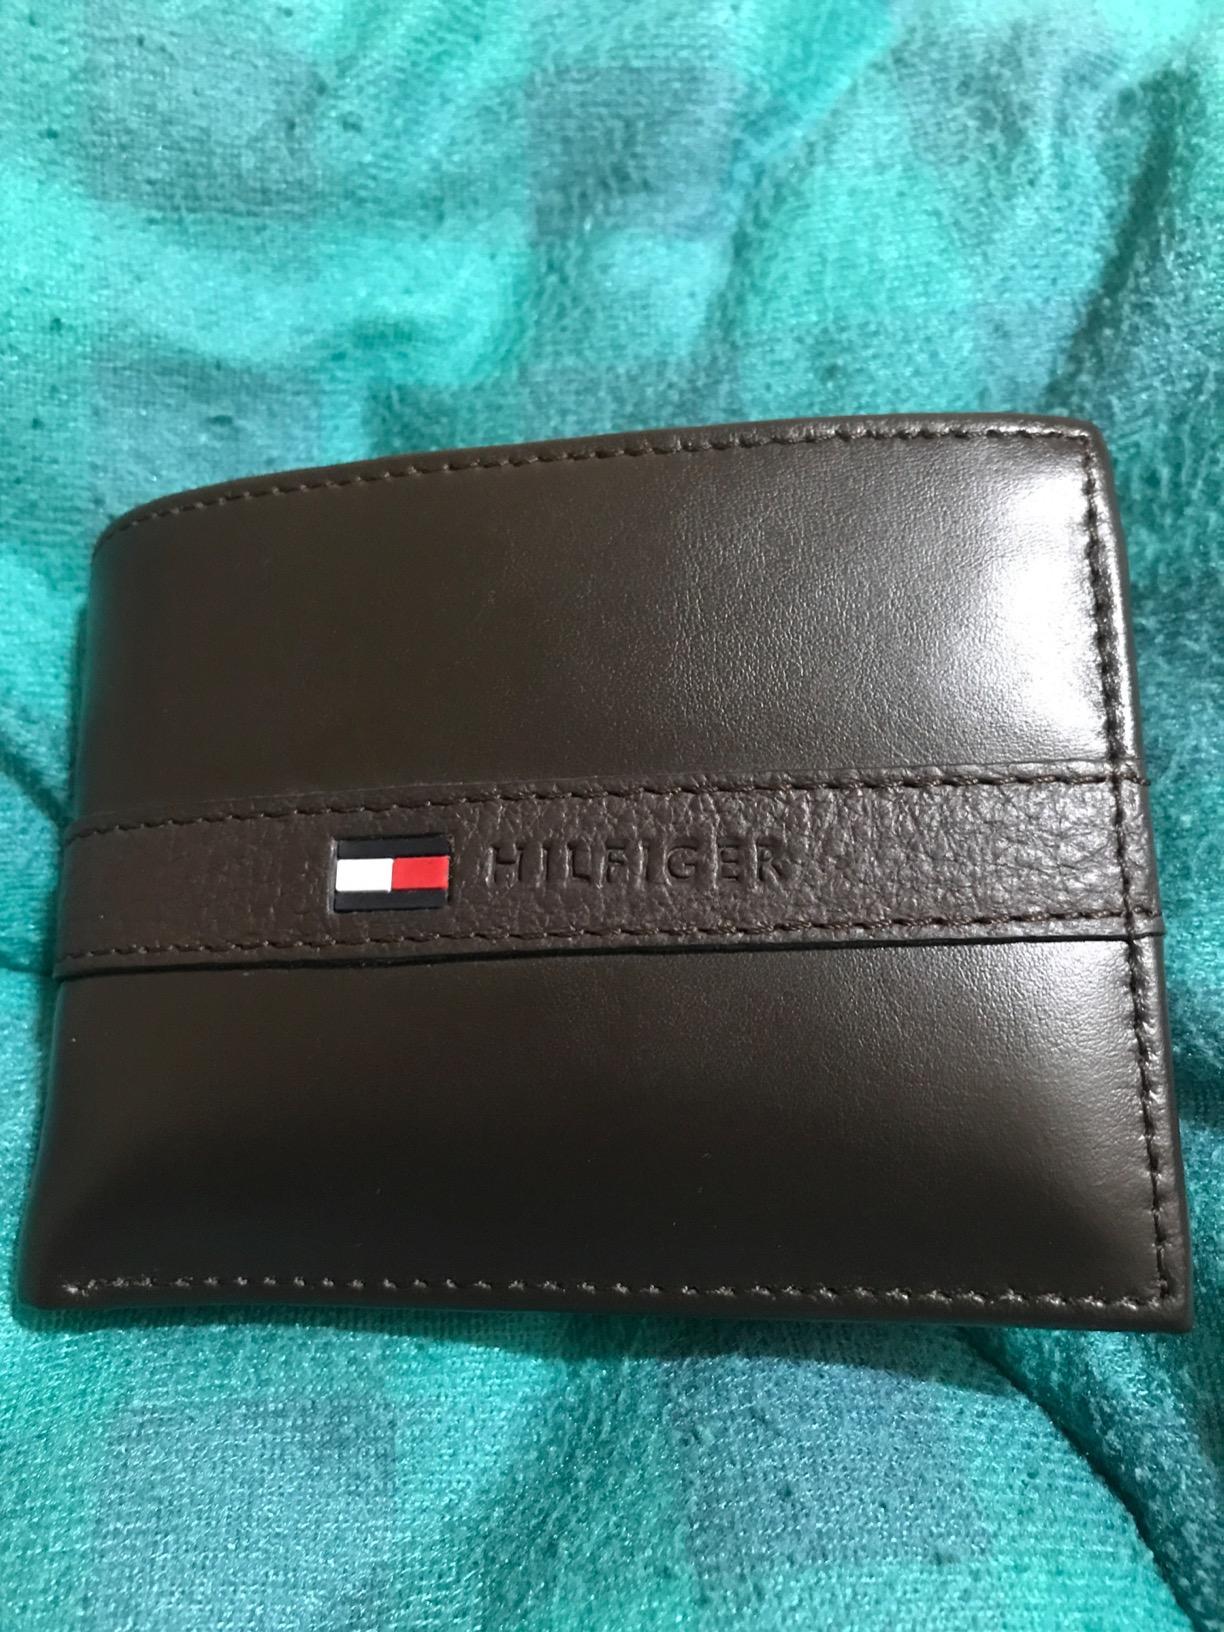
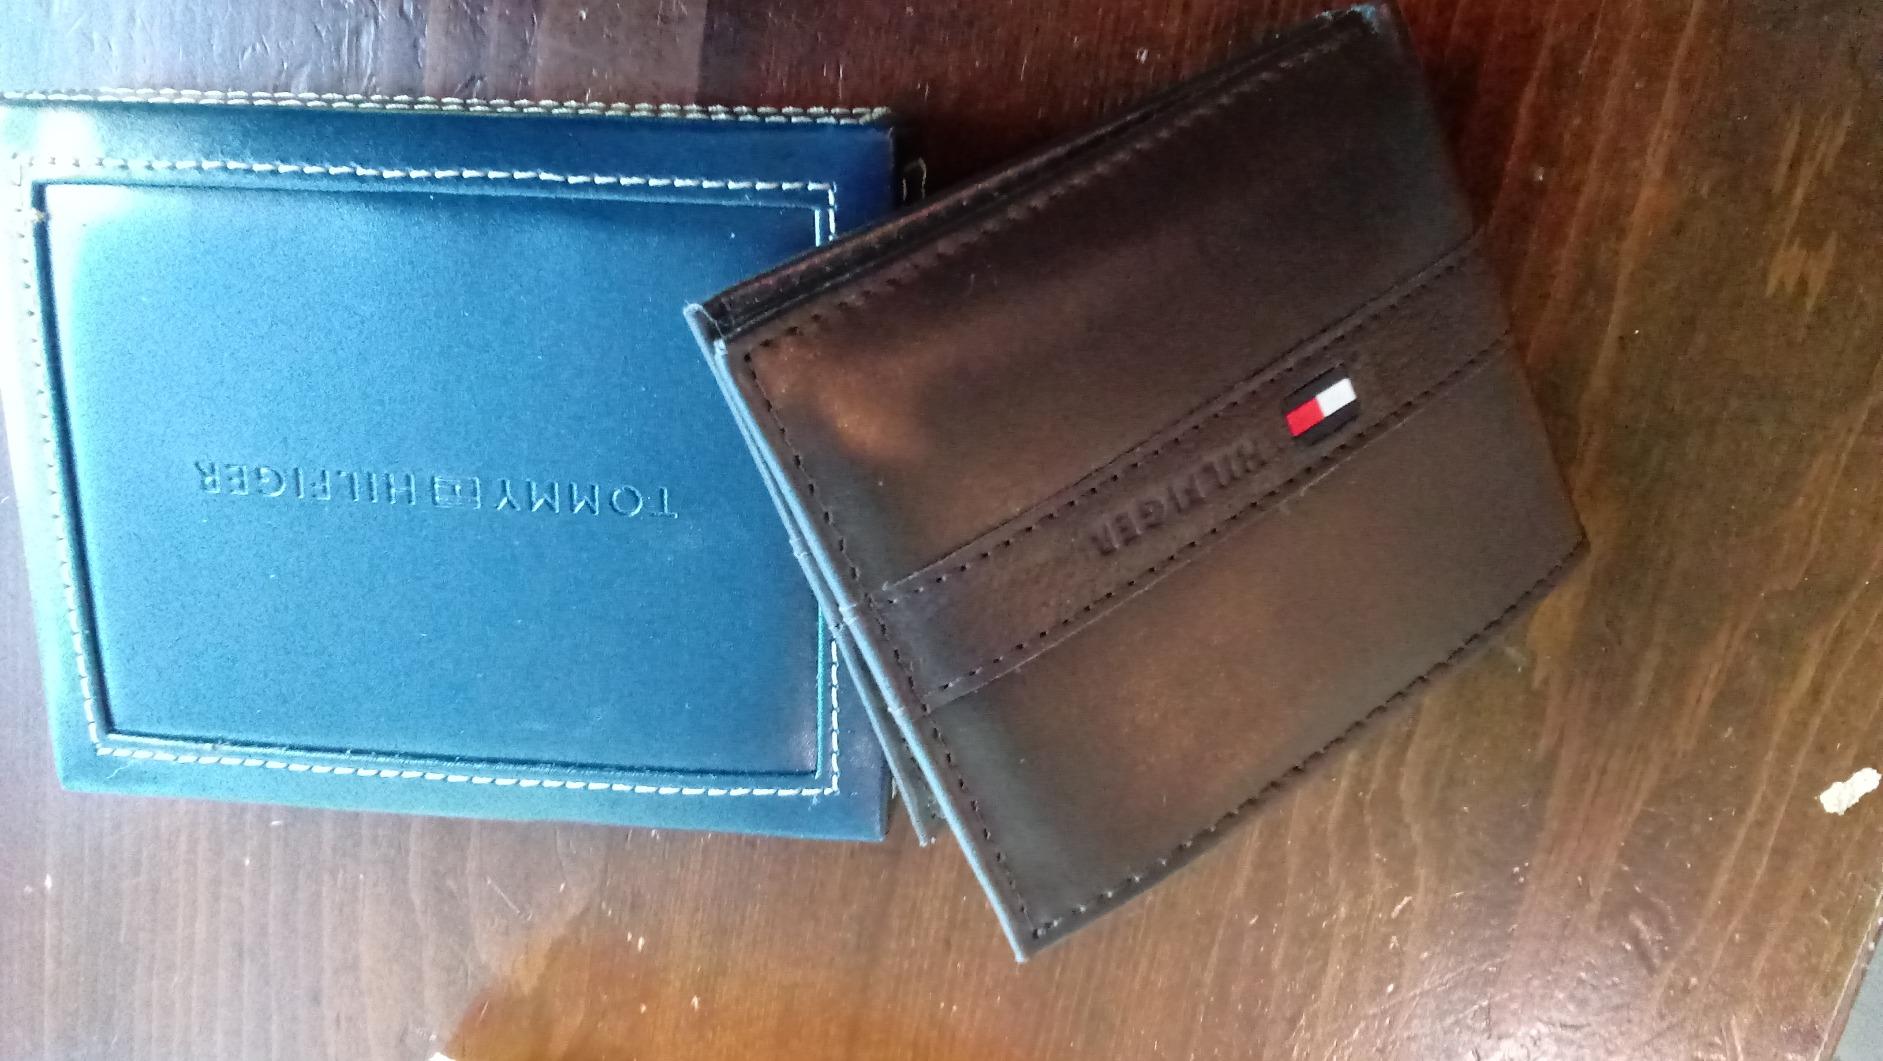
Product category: accessories_wallet
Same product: yes